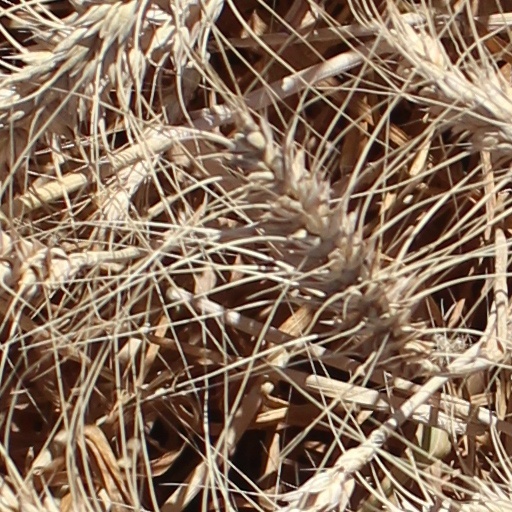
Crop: wheat